Victoria (2015 film)

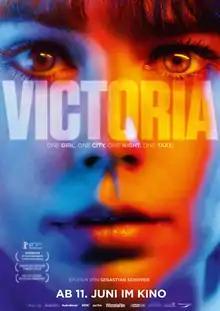
Theatrical release poster

Victoria is a 2015 German crime thriller film directed by Sebastian Schipper. The film stars Laia Costa and Frederick Lau. It is one of the few feature films shot in a single continuous take.